Describe the emotion expressed in this image:  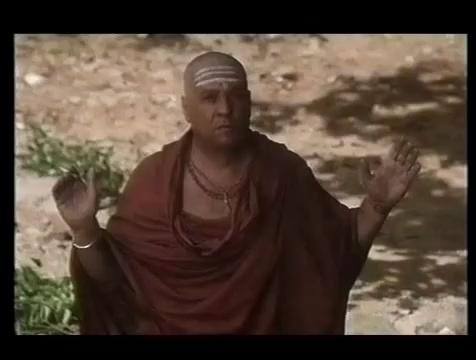
This person displays Fear, valence and arousal with high intensity.